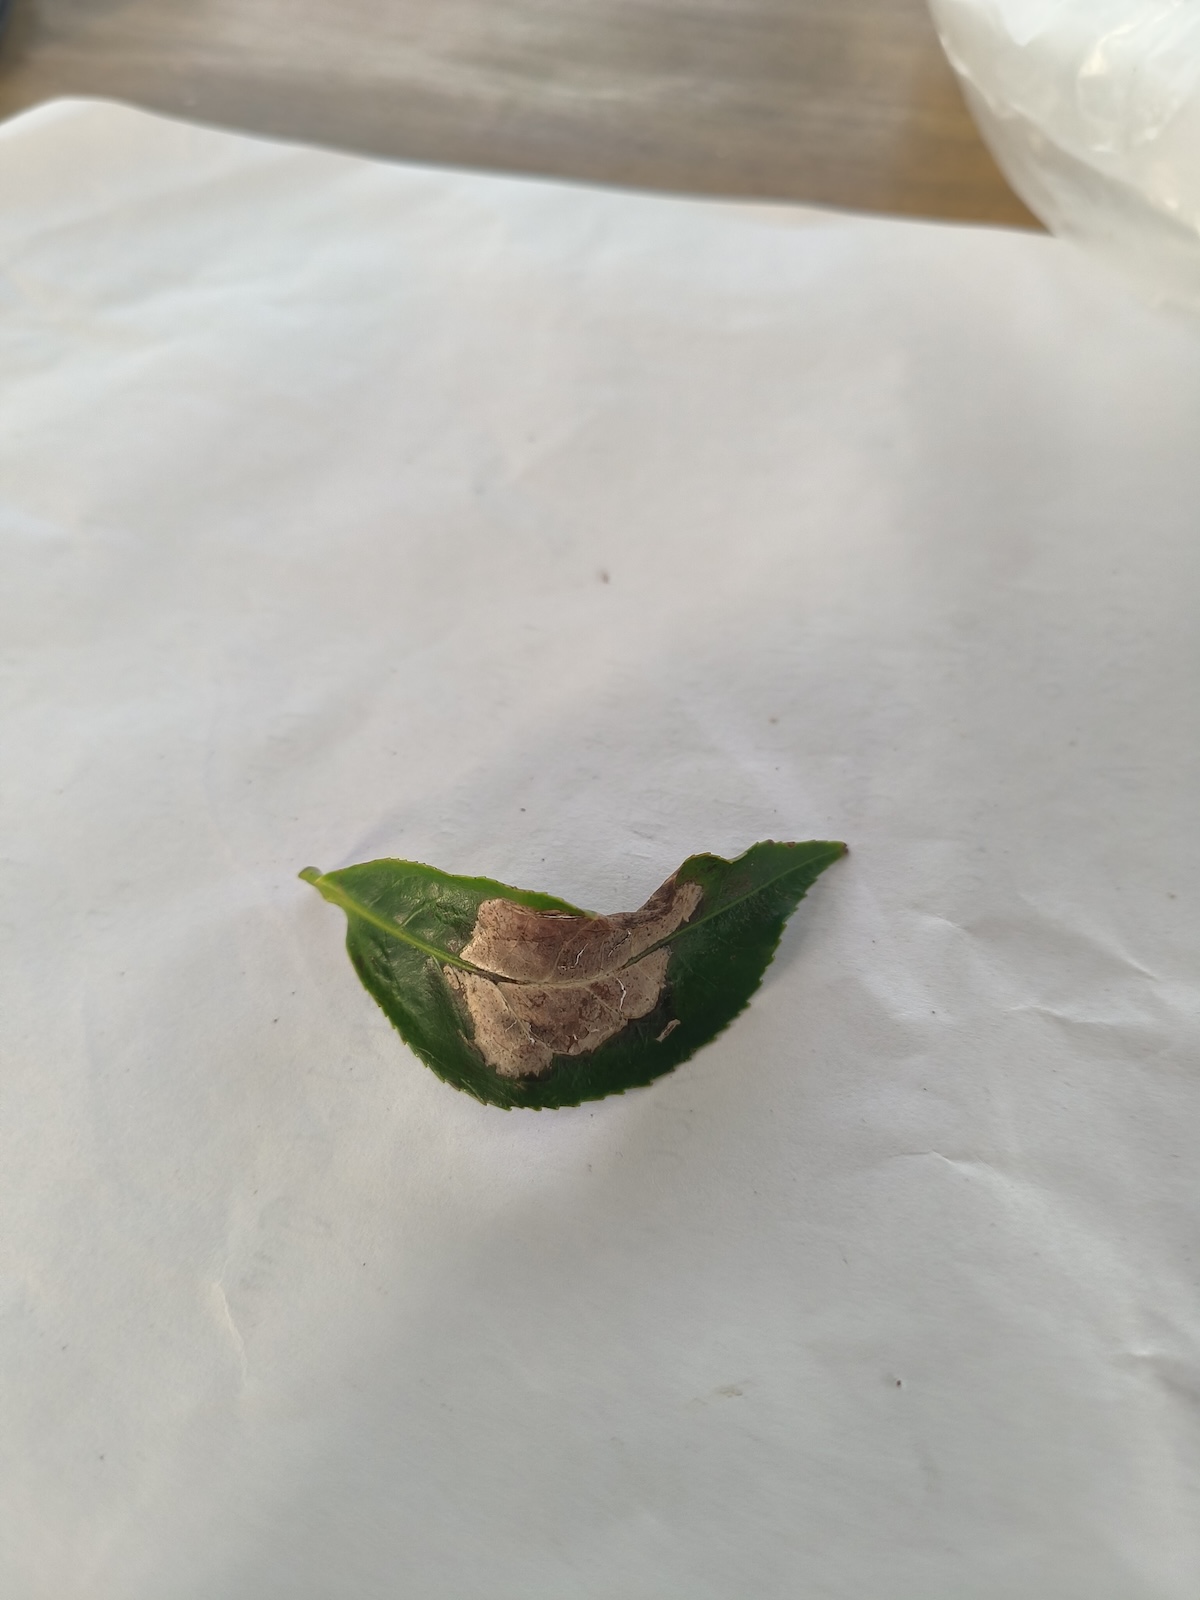
Label: Gray Blight